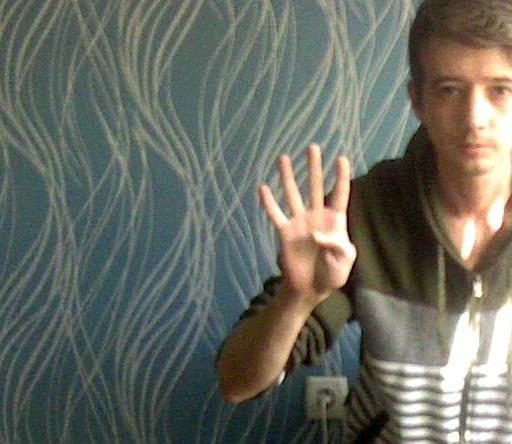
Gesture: four